United States Marine Corps Women's Reserve

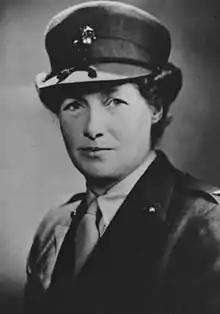
Ruth Cheney Streeter, the first director of the Marine Corps Women's Reserve during World WarII

United States Marine Corps Women's Reserve (USMCWR) was the World War II women's branch of the United States Marine Corps Reserve. It was authorized by the U.S. Congress and signed into law by President Franklin D. Roosevelt on 30July 1942. Its purpose was to release officers and men for combat, and to replace them with women in U.S. shore stations for the duration of the war plus six months. Ruth Cheney Streeter was appointed the first director. The USMCWR did not have an official nickname as did the other World WarII women's military services.